HyperCam

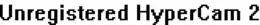
Unregistered HyperCam 2's watermark

The unregistered versions of HyperCam apply a digital watermark to the upper-left corner of each recorded file and will ask the user to register on every startup. Base registration, which costs $39.95, will eliminate this watermark.